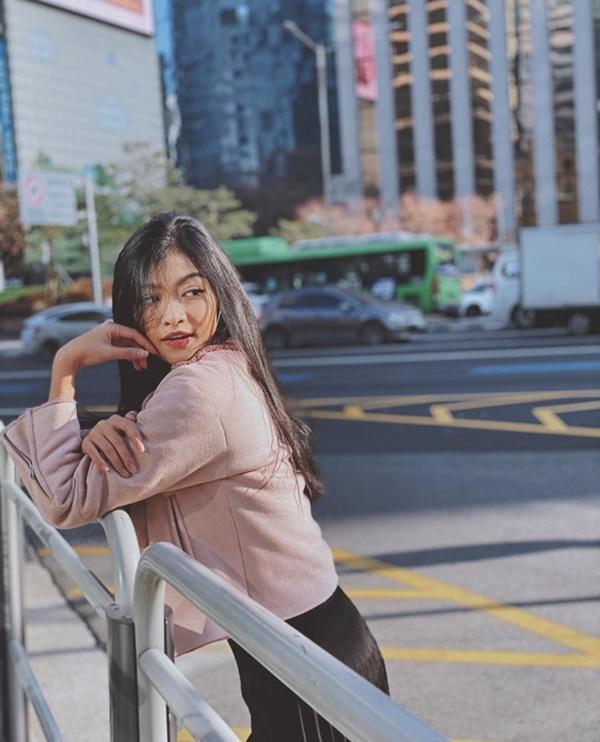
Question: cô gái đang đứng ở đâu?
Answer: cô gái đang đứng cạnh lan can